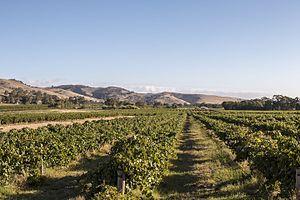
Vignoble de la Barossa Valley
Le vignoble de la Barossa Valley est une des plus anciennes régions viticoles d'Australie. Il est situé en Australie Méridionale, dans la vallée de la Barossa à 56 km au Nord-Est d'Adélaïde.